Luszkówko

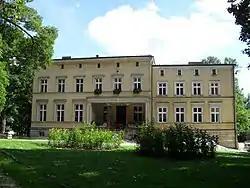
Luszkówko Palace

Luszkówko is a village in the administrative district of Gmina Pruszcz, within Świecie County, Kuyavian-Pomeranian Voivodeship, in north-central Poland.